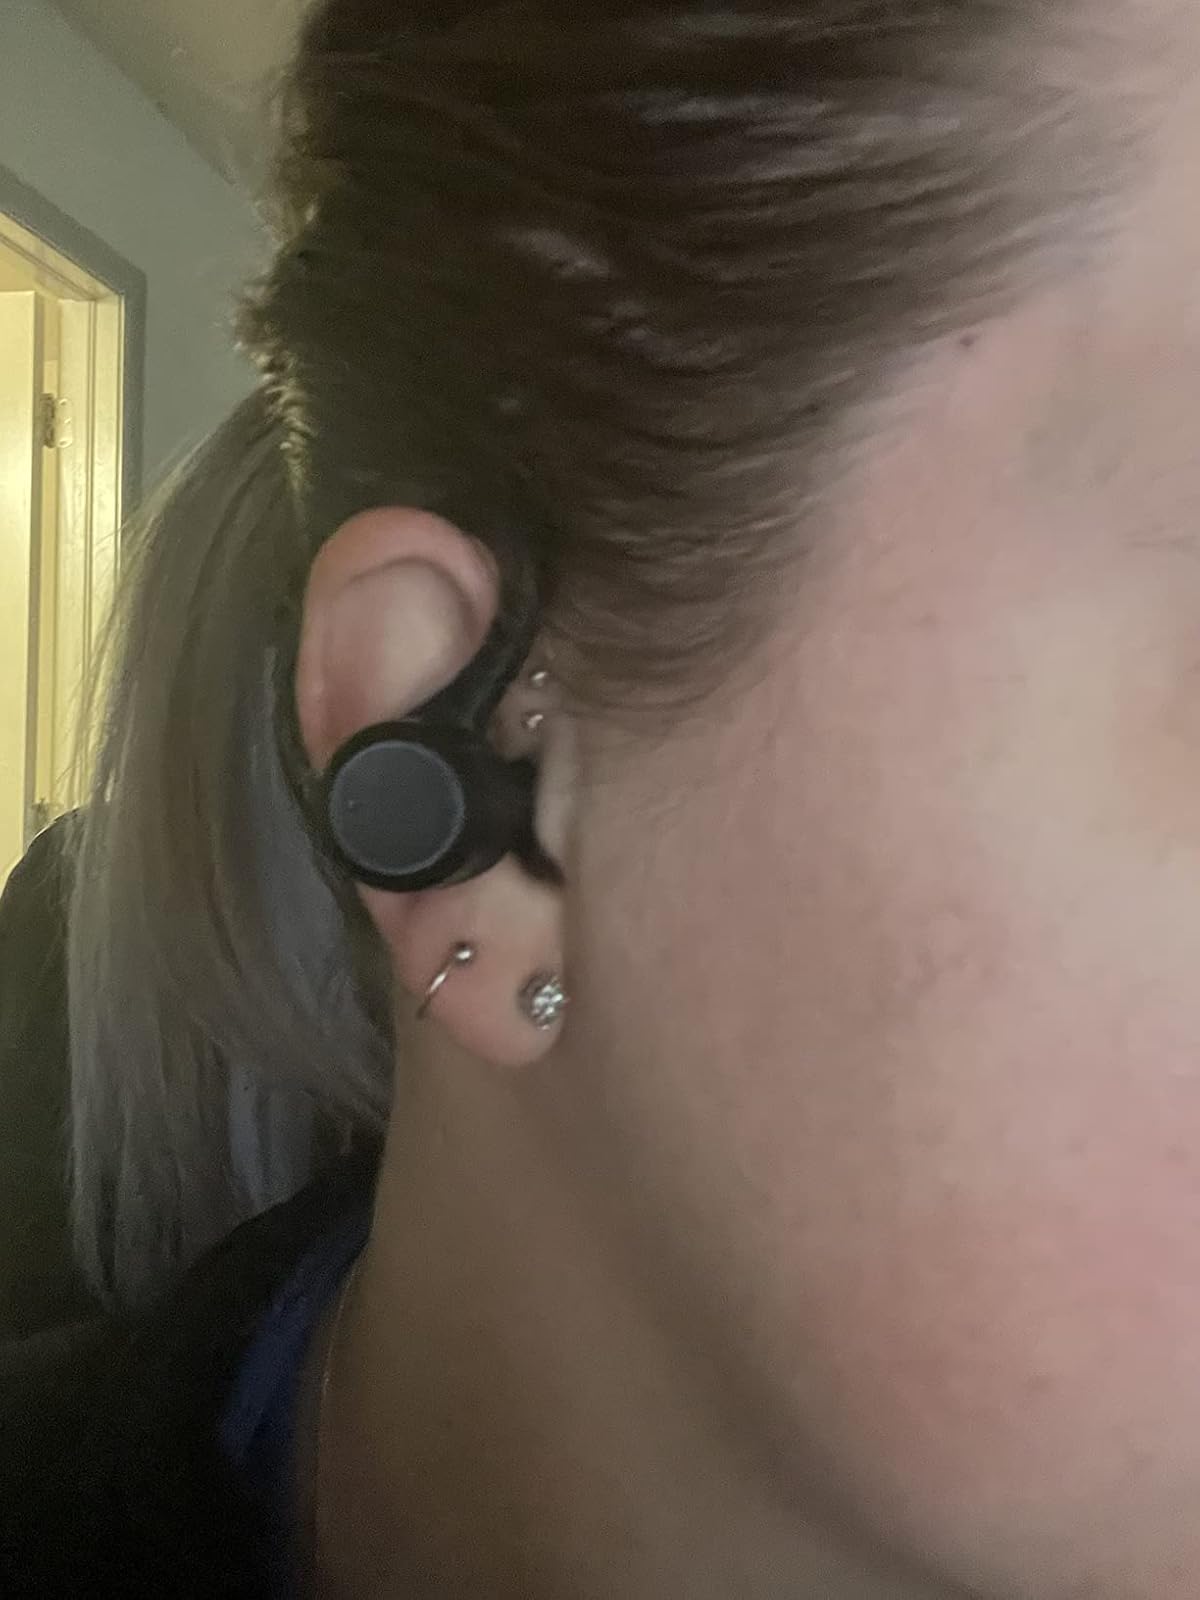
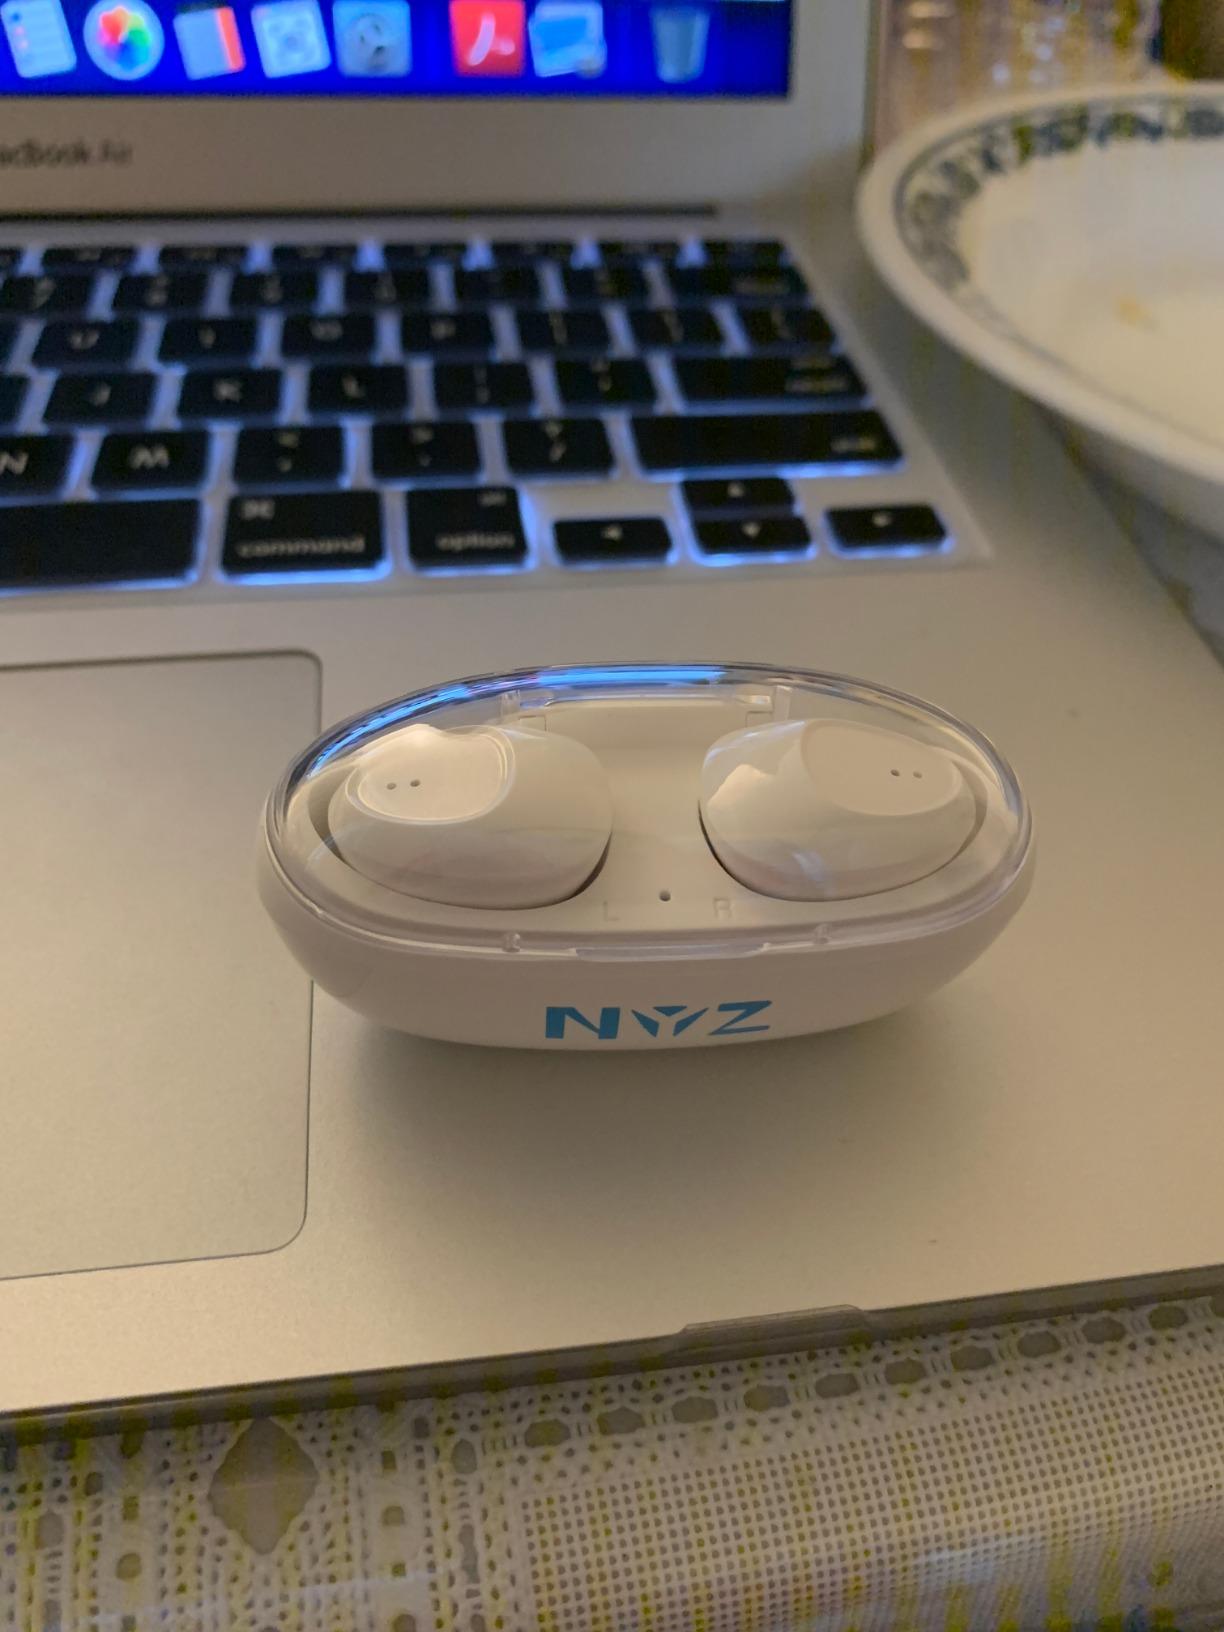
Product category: earbuds
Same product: no